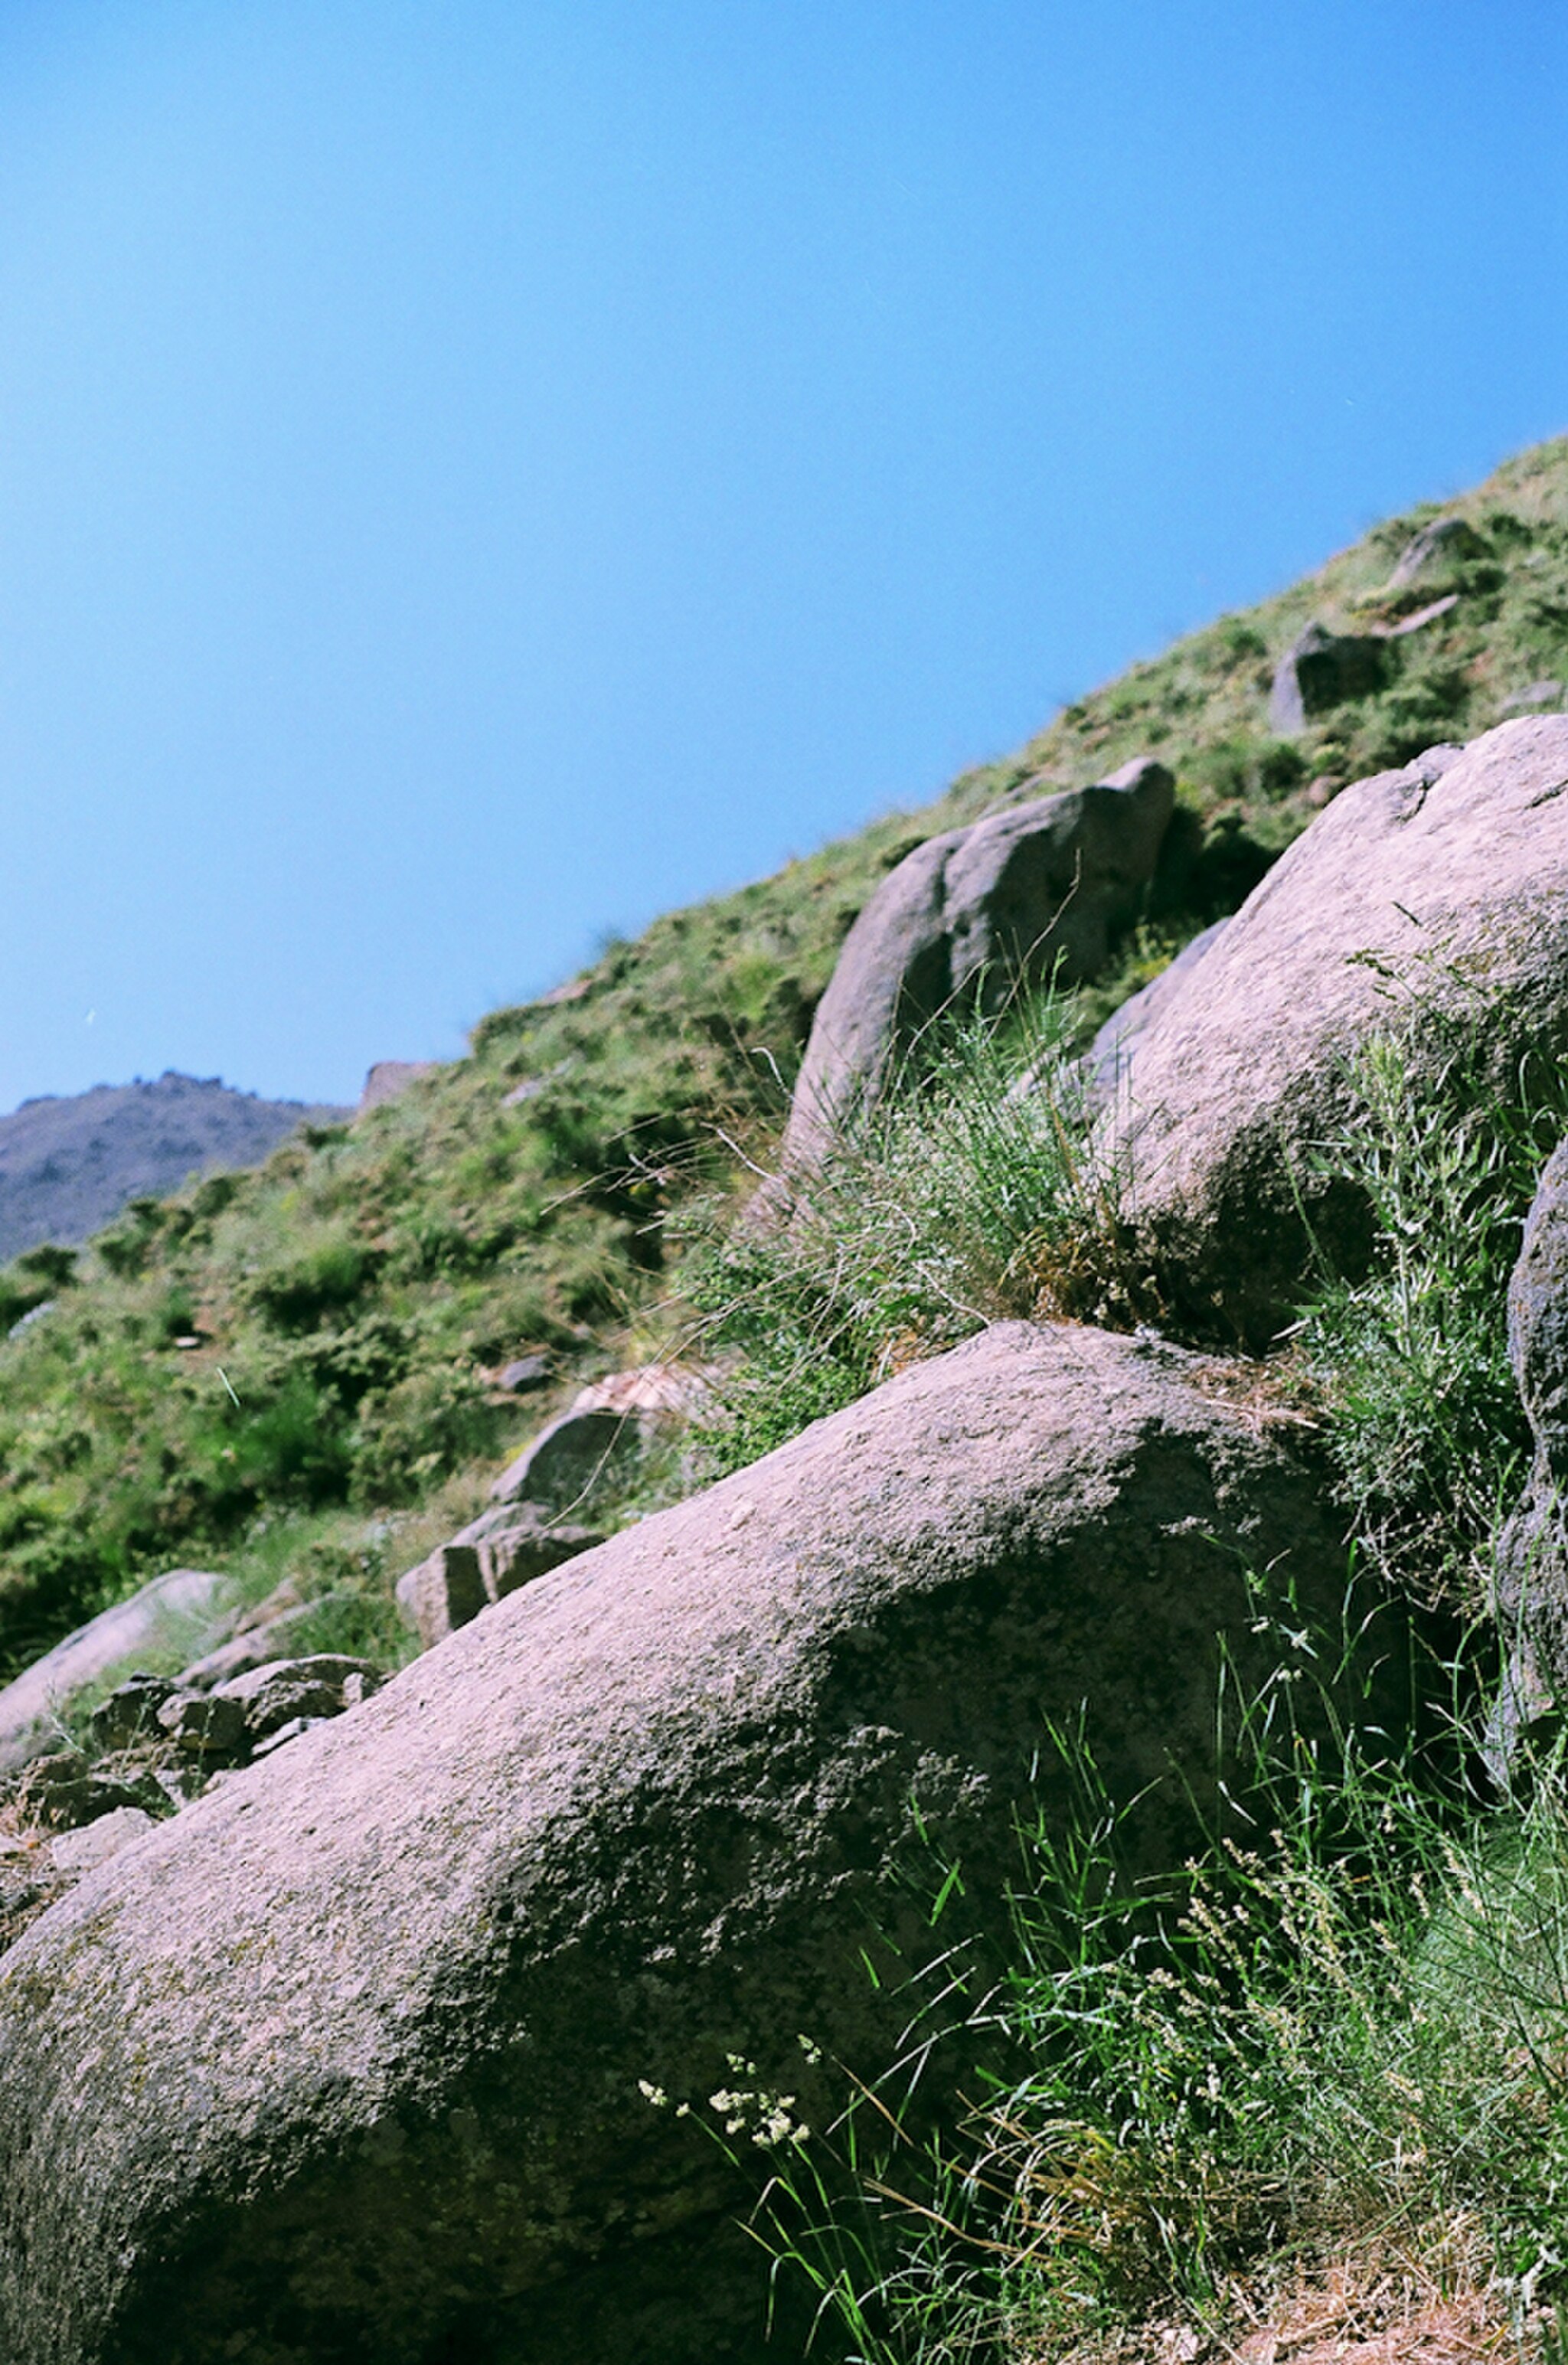
Title: Ganjnameh (4364388598)
Description: Ganjnameh
Date: 2010-01-07 03:35
Categories: Ganj Nameh inscriptions, Flickr images reviewed by FlickreviewR 2, Photographs by Bijan Tehrani